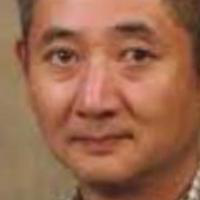
Age group: age 41-55